Gaynor Cawley

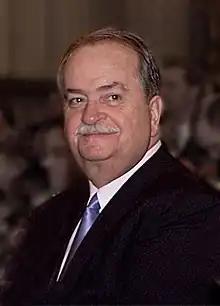
J. Gaynor Cawley, Pennsylvania House Representative for the 113th legislative district.

J. Gaynor Cawley (June 19, 1941 – March 12, 2021) was an American politician and former professional baseball player. He served as a member of the Pennsylvania House of Representatives, representing the 113th legislative district, from 1980 until his retirement in 2006. Prior to his political career, Cawley played minor league baseball for the Detroit Tigers and the Houston Colt 45s.